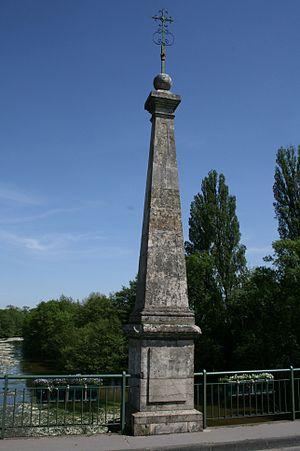
Le pont Saint-Nicolas, dénommé pont Saint-Mesmin avant le XXᵉ siècle, est un pont français enjambant le Loiret et reliant les villes de Saint-Hilaire-Saint-Mesmin sur la rive gauche à Saint-Pryvé-Saint-Mesmin sur la rive droite, dans le département du Loiret en région Centre-Val de Loire.